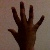
The image shows a hand gesture representing the number 5 in Indian Sign Language.